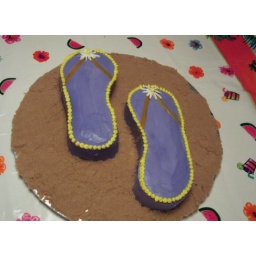
Sandal cake again, different view. All covered in buttercream. &amp;quot;sand&amp;quot; is really brown sugar.